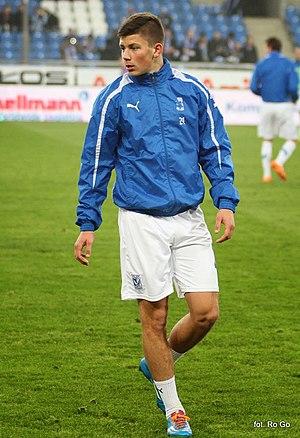
Dawid Kownacki est un footballeur polonais né le 14 mars 1997 à Gorzów Wielkopolski. Il évolue au poste d'attaquant au Fortuna Dusseldorf en prêt de l'UC Sampdoria